Pooram

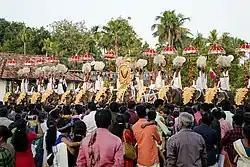
Caparisoned elephants during Kuzhur Sree Subramanya Swami Temple festival

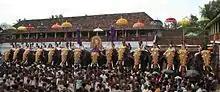
Caparisoned elephants during Sree Poornathrayesa temple festival, Thrippunithura.

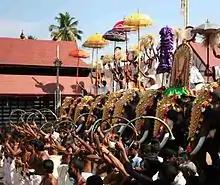
Caparisoned elephants and Panchavadyam performance during Sree Poornathrayesa temple festival, Thrippunithura.

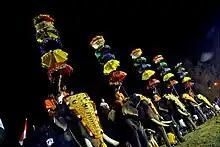
Kollam Pooram conducted at Asramam Maidan,Kollam as part of the temple festival at Asramam Sree Krishna Swami Temple. The festival is conducted on the next day of vishu every year

Pooram pronounced is an annual festival, which is celebrated in temples dedicated to goddesses Durga or Kali, held especially in the old Valluvanad area, and to a lesser extent in other places, covering Kerala State's present-day Palakkad, Thrissur and Malappuram districts) as also Kollam district, after the summer harvest. Harimattom pooram is one of the famous pooram in Ernakulam. An example of a famous pooram is Thirumandhamkunnu Pooram which has an active participation of 11 Lakh people across the country. Most pooram festivals have at least one ornately decorated elephant being paraded in the procession taken out of the temple precincts. However, there are some well known poorams, such as Anthimahakalankavu Vela, Chelakkara, Aryankavu Pooram at shoranur Palakkad and Machad mamangam near Wadakkanchery that do not use the caparisoned elephant, instead go for stilted mannequins of horses or bullocks. Vela is also a festival like pooram. Thrissur Pooram is the most famous of all poorams, known for fire works. Kavassery pooram is well known for fireworks during afternoon. Some other well-known pooram festivals are Arattupuzha-Peruvanam Pooram, Chalissery Pooram is well known for the art and cultural standards, Anthimahakalankavu Vela, Nenmara Vallangi Vela, Vairankode Vela, Chinakathoor pooram, Mannarkkad Pooram, Kavassery Pooram, Pariyanampatta Pooram, Harimattom Pooram and Thirumandhamkunnu Pooram. Peruvanam-Arattupuza pooram is celebrating its 1436th year in 2018.